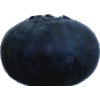
Label: Blueberry 1